Mudskipper

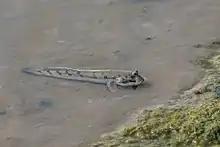
Mudskipper at Point Calimere Sanctuary, Tamil Nadu, India

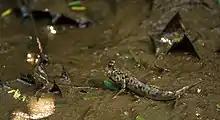
Mudskipper at Coringa Mangrove Sanctuary, Andhra Pradesh, India

Mudskippers have the ability to breathe through their skin and the lining of their mouth (the mucosa) and throat (the pharynx); this is only possible when the mudskippers are wet, limiting them to humid habitats and requiring that they keep themselves moist. The ability to breathe through their skin is associated with increased capillary density in their skin. This mode of breathing, similar to that employed by amphibians, is known as cutaneous respiration. Another important adaptation that aids breathing while out of water is their enlarged gill chambers, where they retain a bubble of air. These chambers close tightly when the fish is above water, due to a ventromedial valve of the gill slit, keeping the gills moist, and allowing them to function while exposed to air. Gill filaments are stiff and do not coalesce when out of water.